Jacobean era

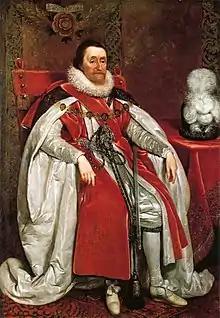
King James I by Mijtens (1621)

The Jacobean era was the period in English and Scottish history that coincides